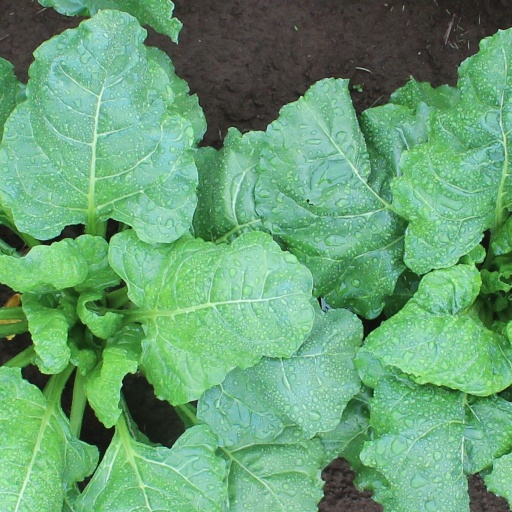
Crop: sugar beet